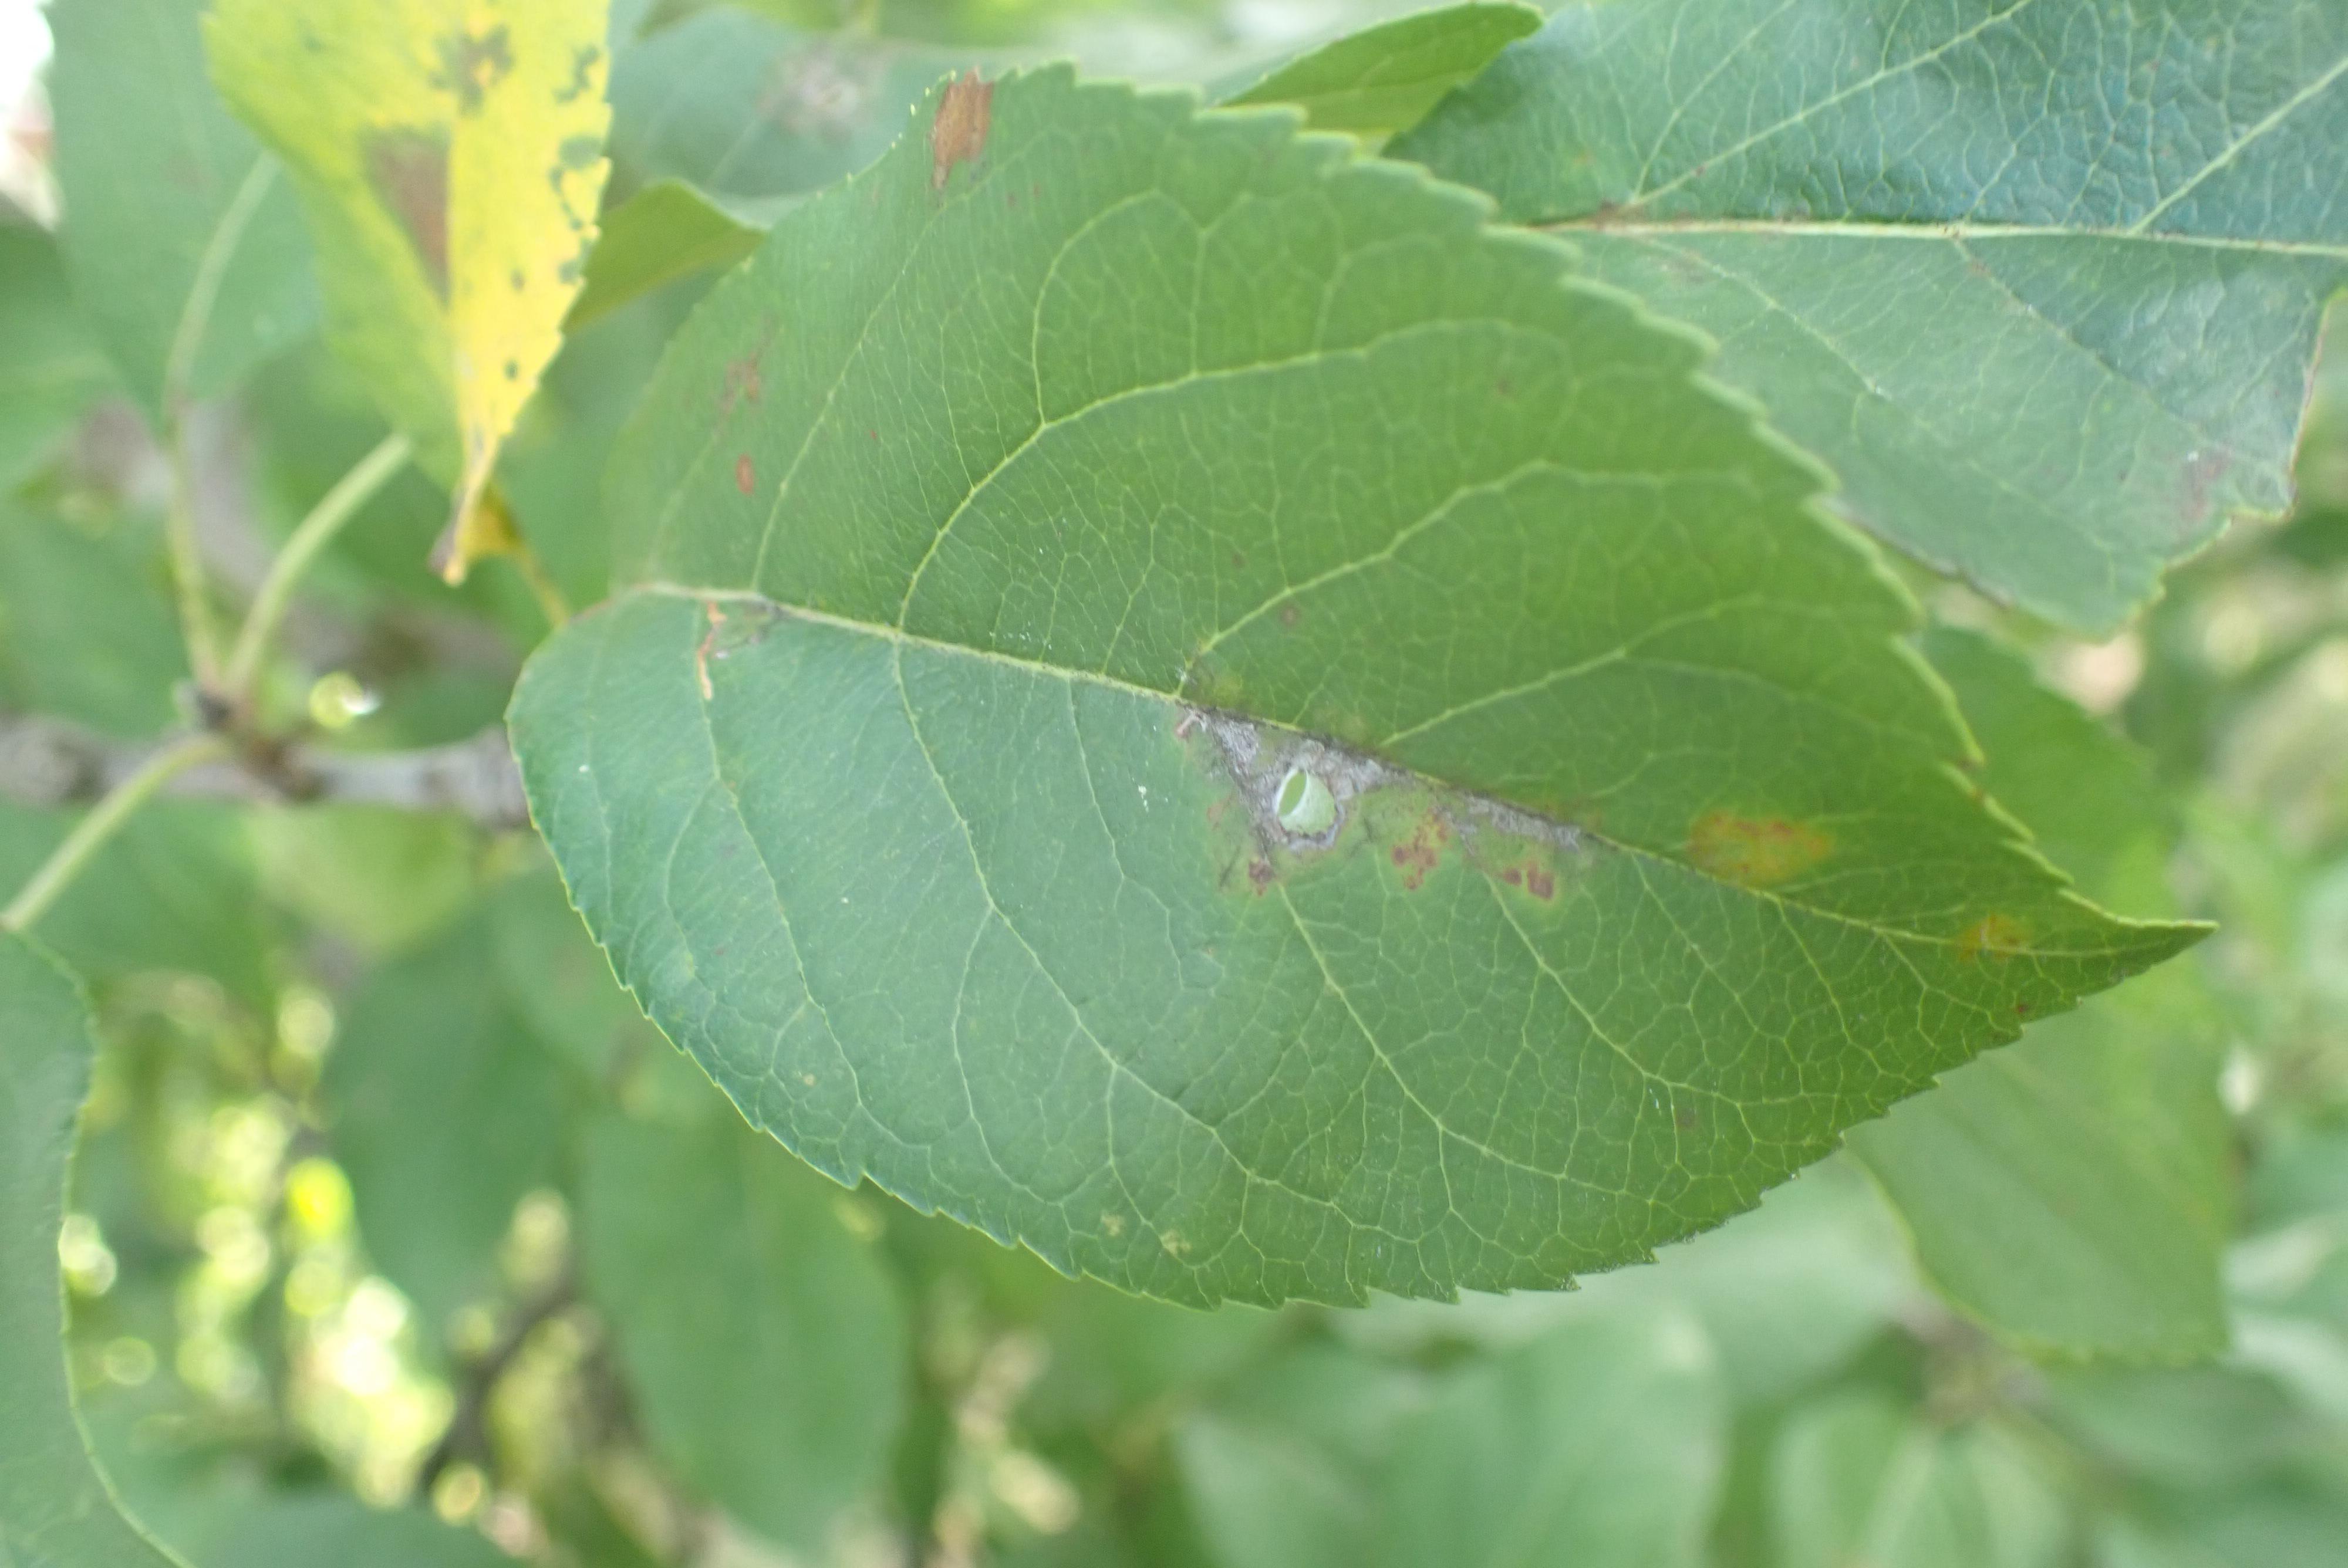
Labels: scab